Adam Levy (musician)

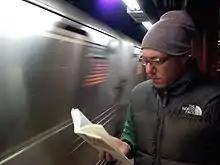
Guitarist Adam Levy

Levy was born in Encino, California. Two of his uncles and one cousin played guitar, and his mother briefly took lessons. His grandfather, George Wyle, worked for "The Andy Williams Show" and "The Flip Wilson Show" on television as music director. As a teenager, Levy was a member of a local big band. After he graduated from high school, he studied at the Dick Grove School of Music, where his teachers included Ted Greene, Adam Levine and Jimmy Wyble.